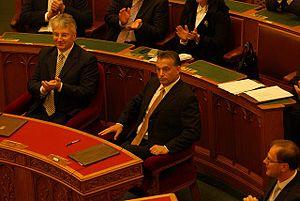
Zsolt Semjén, né le 8 août 1962 à Budapest, est un homme politique hongrois, vice-Premier ministre et membre du Parti populaire démocrate-chrétien.